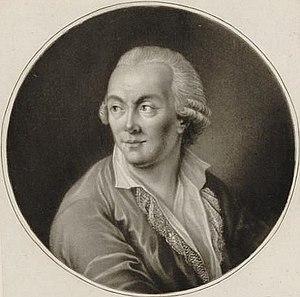
Sont mentionnés ci-après les Lignagers de Bruxelles sous l'Ancien Régime, ou en d'autres termes des personnes qui exercèrent des fonctions réservées aux Lignagers ou qui firent reconnaître officiellement leur qualité lignagère, ainsi que, pour l'époque contemporaine, leurs descendants tels que répertoriés dans les Filiations lignagères contemporaines collationnées et éditées par l'Association Royale des Descendants des Lignages de Bruxelles.
Les Pays-Bas autrichiens sont l'appellation des Pays-Bas méridionaux pendant le régime autrichien au XVIIIᵉ siècle. Le nom « autrichien » fait référence à la maison d'Autriche, suzeraine de ces terres faisant partie du Saint-Empire depuis le mariage de Marie de Bourgogne avec Maximilien d'Autriche peu après la mort de Charles le Téméraire. Avant 1714, toutefois, les Pays-Bas méridionaux relevaient de la branche espagnole des Habsbourg, et l'on parlait de Pays-Bas espagnols.
Henri-Charles-Nicolas van der Noot de Vrechem, appelé populairement Vaderke Heintje, né à Bruxelles le 7 janvier 1731 et mort à Strombeek le 12 janvier 1827, est un avocat, homme d'État et écrivain juridique de langue française, membre éminent des Lignages de Bruxelles. Il fut avec Jean-François Vonck et Jacques-Dominique t'Kint, un des chefs de la Révolution brabançonne de 1789.